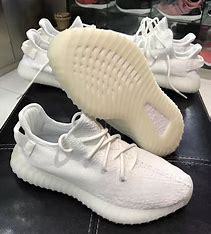
Brand: Adidas
Model: Yeezy Boost 350 V2